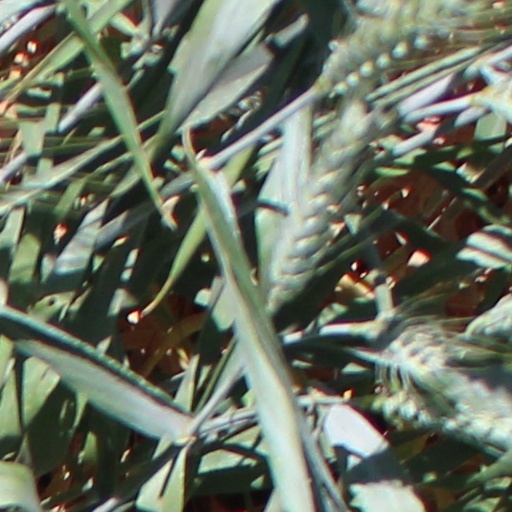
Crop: wheat